Fire–vegetation feedbacks and alternative stable states

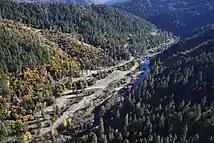
Mixed conifer forest near Klamath National Forest

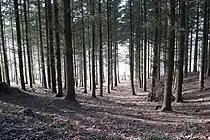
Douglas fir plantation example

An example of alternative stable states and fire can be found in the Klamath Mountains, in northwestern California. The fire regime of this area before European settlement burned in intervals of 5–75 years, and Native Americans, including the Karuk Tribe, used, and continue to use, fire to manage the landscapes. Three dominant vegetation types are common and neighboring in this region; scleropyhll shrub land, conifer forests, and plantation conifer forests. Sclerophyllous vegetation is medium to tall shrubs and trees, and are considered pyrogenic and recover quickly after fire due to a number of fire adaptations, such as re-sprouting lignotubers and seeds that survive fire. Closed conifer forests contain a medium to tall overstory of conifers and a shade-tolerant understory. Conifer-dominated forests burn less frequently, and can have low to high severity fire events. High severity events can be stand-replacing events that kill all dominant vegetation. Plantations in this area grow the commercially valuable Douglas fir, are densely and uniformly spaced, do not usually have hardwoods, and have grass and shrubs in the understory. These plantations are more flammable than neighboring mixed conifer forests.